Question: What is the round green object?
Tambaya: Menene abu kore zagayayye?
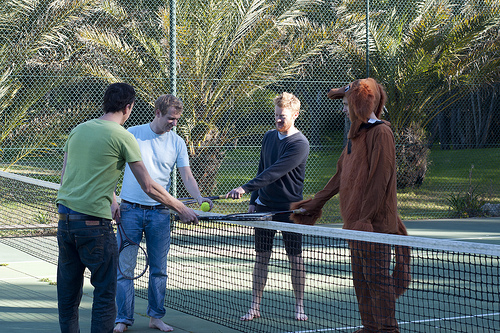
Answer: A tennis ball.
Amsa: Ƙwallon tanis.